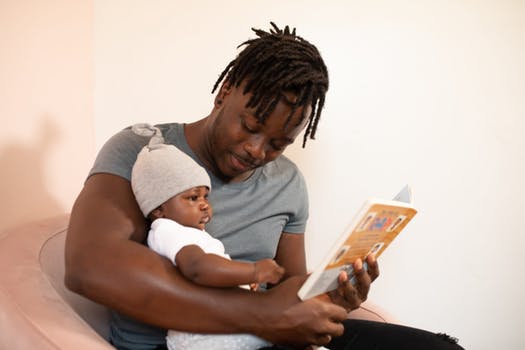
Label: No Watermark